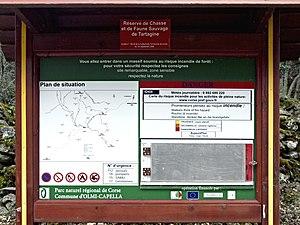
La forêt de Tartagine - Melaja est un massif forestier du nord-ouest de la Corse. Elle se situe dans le Giussani. C'est une forêt territoriale de la Collectivité territoriale de Corse.
Olmi-Cappella est une commune française située dans la circonscription départementale de la Haute-Corse et le territoire de la collectivité de Corse. Elle appartient à l'ancienne piève de Giussani.